Young Blood, Old Souls

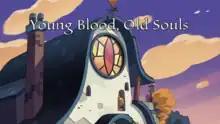
Title card of the episode

"Young Blood, Old Souls" is the nineteenth episode and season finale of the first season of the American animated television series "The Owl House", and the 19th episode overall. The episode was directed by Stephen Sandoval, and the teleplay was written by Dana Terrace and Rachel Vine, from a story by Zach Marcus, Molly Ostertag, John Bailey Owen, Dana Terrace and Rachel Vine.